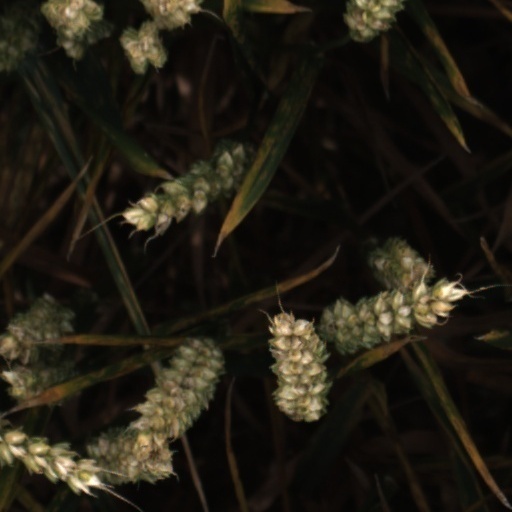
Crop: wheat